La guillotine permanente

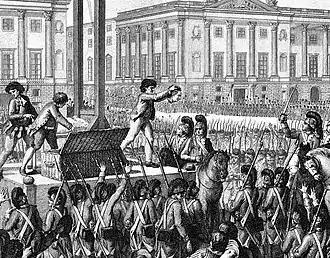
Artistic impression of a public execution during the French Revolution

Around the year 1789, the National Constituent Assembly was debating about a new criminal law for France. Among the representatives of the bourgeoisie was the doctor Joseph-Ignace Guillotin, who argued for an equalization of the capital punishment. He suggested that all executions may be carried out as a beheading through a "simple mechanism". Guillotin's efforts led to beheading machines being referred to as "Guillotine" when they were first regularly used in the year 1792. (Misleadingly, Guillotin is often called the "inventor of the guillotine". The lyrics of "La guillotine permanente" say that Guillotin "made" the machine. In reality, Guillotin was not involved in the design and construction of the guillotine.)